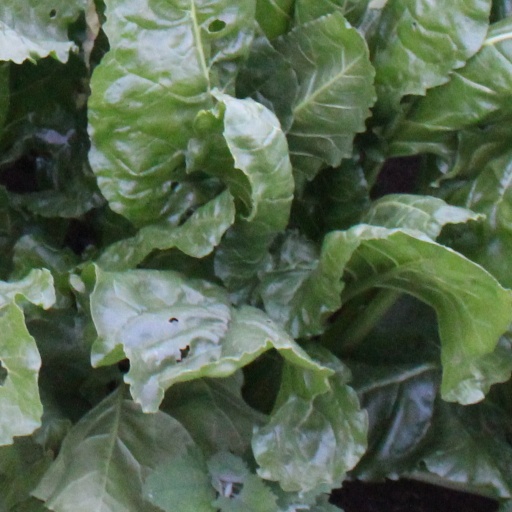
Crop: sugar beet